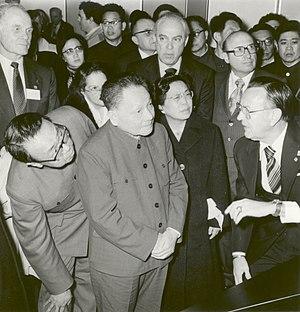
Deng Xiaoping, né le 22 août 1904 et mort le 19 février 1997, est le secrétaire général du Parti communiste chinois de 1956 à 1967 et plus tard le numéro 1 de la république populaire de Chine de décembre 1978 à 1992. Deng Xiaoping est généralement considéré comme étant à l’origine du développement économique de la Chine actuelle. Il est largement connu comme « l'architecte en chef de la réforme et ouverture ».